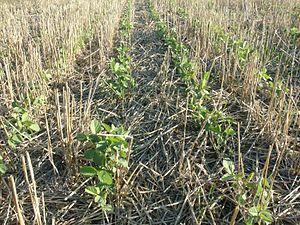
L’agroécologie, ou agro-écologie, est un ensemble de théories et de pratiques agricoles nourries ou inspirées par les connaissances de l'écologie, de la science agronomique et du monde agricole. Ces idées concernent donc l'agriculture, l'écologie, et l'agronomie, mais aussi des mouvements sociaux ou politiques, notamment écologistes. Dans les faits, ces diverses dimensions de théorie, pratique et mouvements, s'expriment en interaction les unes avec les autres, mais de façon différente selon les milieux ou régions.